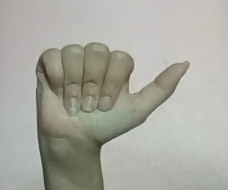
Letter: dhad